Public law libraries in the United States

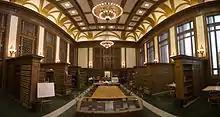
Inside of the Law Library at the Temple of Justice, Washington State Capitol

Public law libraries provide access to primary legal sources (statutes, cases, and regulations) and secondary sources (professional reference books, form books, and self-help books) used in legal matters. In most U.S. states, public law libraries are part of the trial court system, a department of the state or county government, or an independent local government agency managed by a board of trustees. Public law libraries serve several user groups with different information needs: judges and their support staff, attorneys in all types of practice, and the general public.